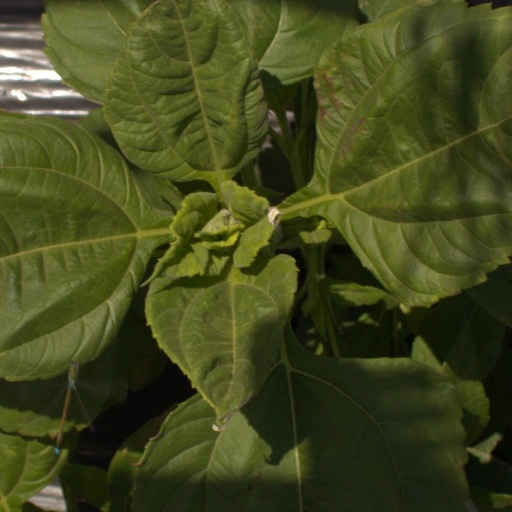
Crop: Jerusalem artichoke